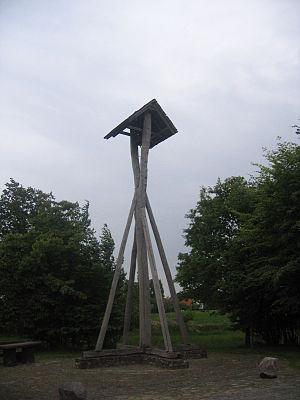
Clocher á Preußisch Oldendorf, arrondissement de Minden-Lübbecke, Rhénanie-du-Nord-Westphalie, Allemagne. العربية